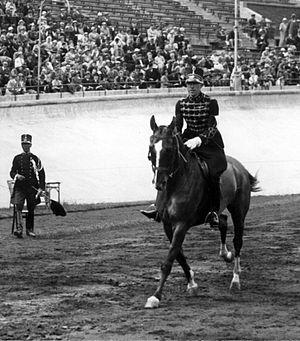
Charles Ferdinand Pahud de Mortanges, né le 13 mai 1896 à La Haye et mort le 8 avril 1971 à Leyde, est un officier et un cavalier néerlandais. Il est quadruple champion olympique d'équitation et une fois médaillé d'argent olympique.